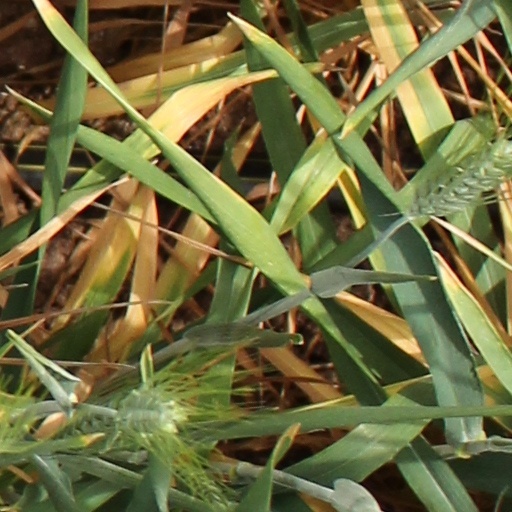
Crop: wheat